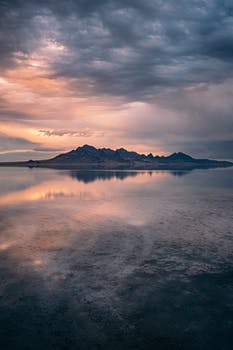
Label: No Watermark